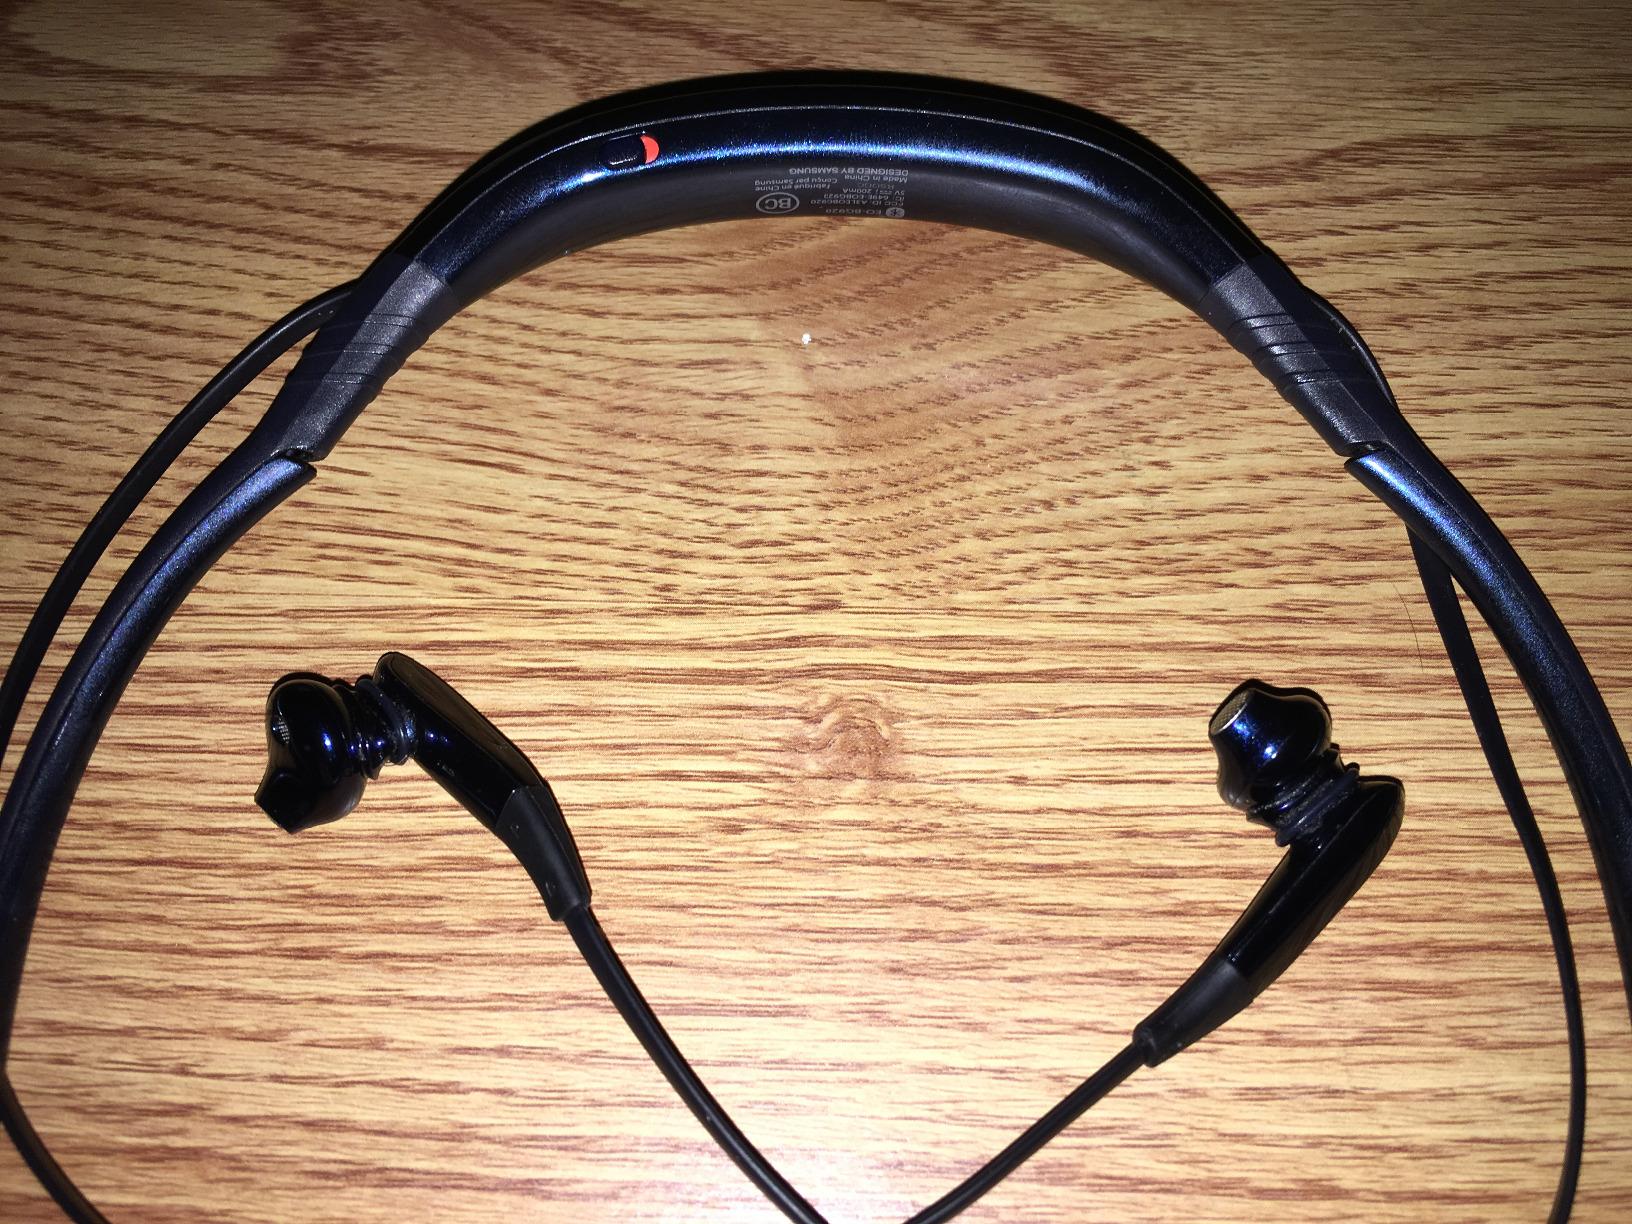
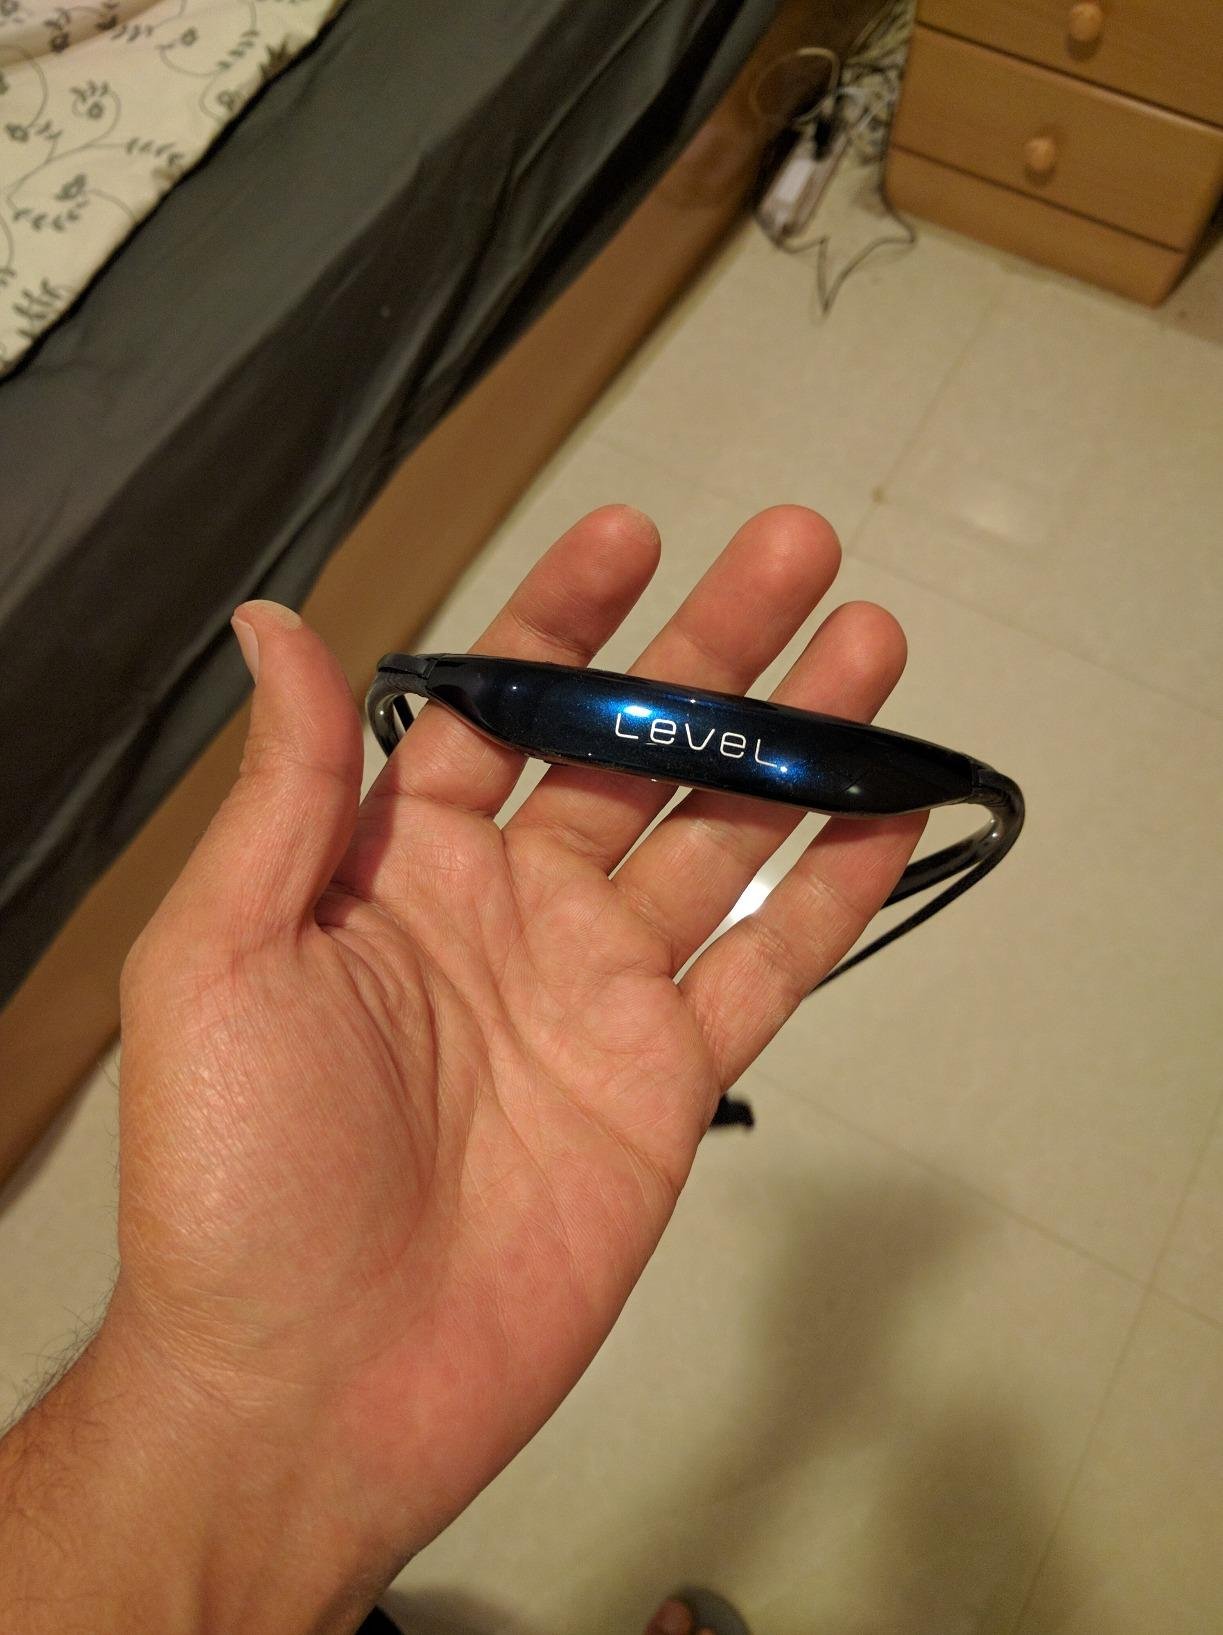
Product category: headphones
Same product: yes